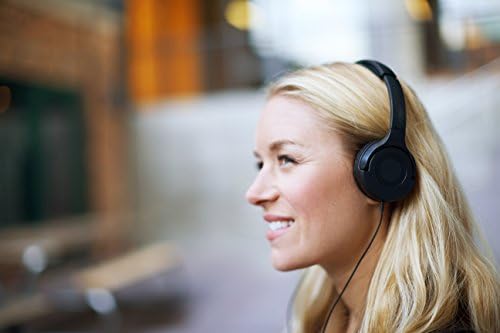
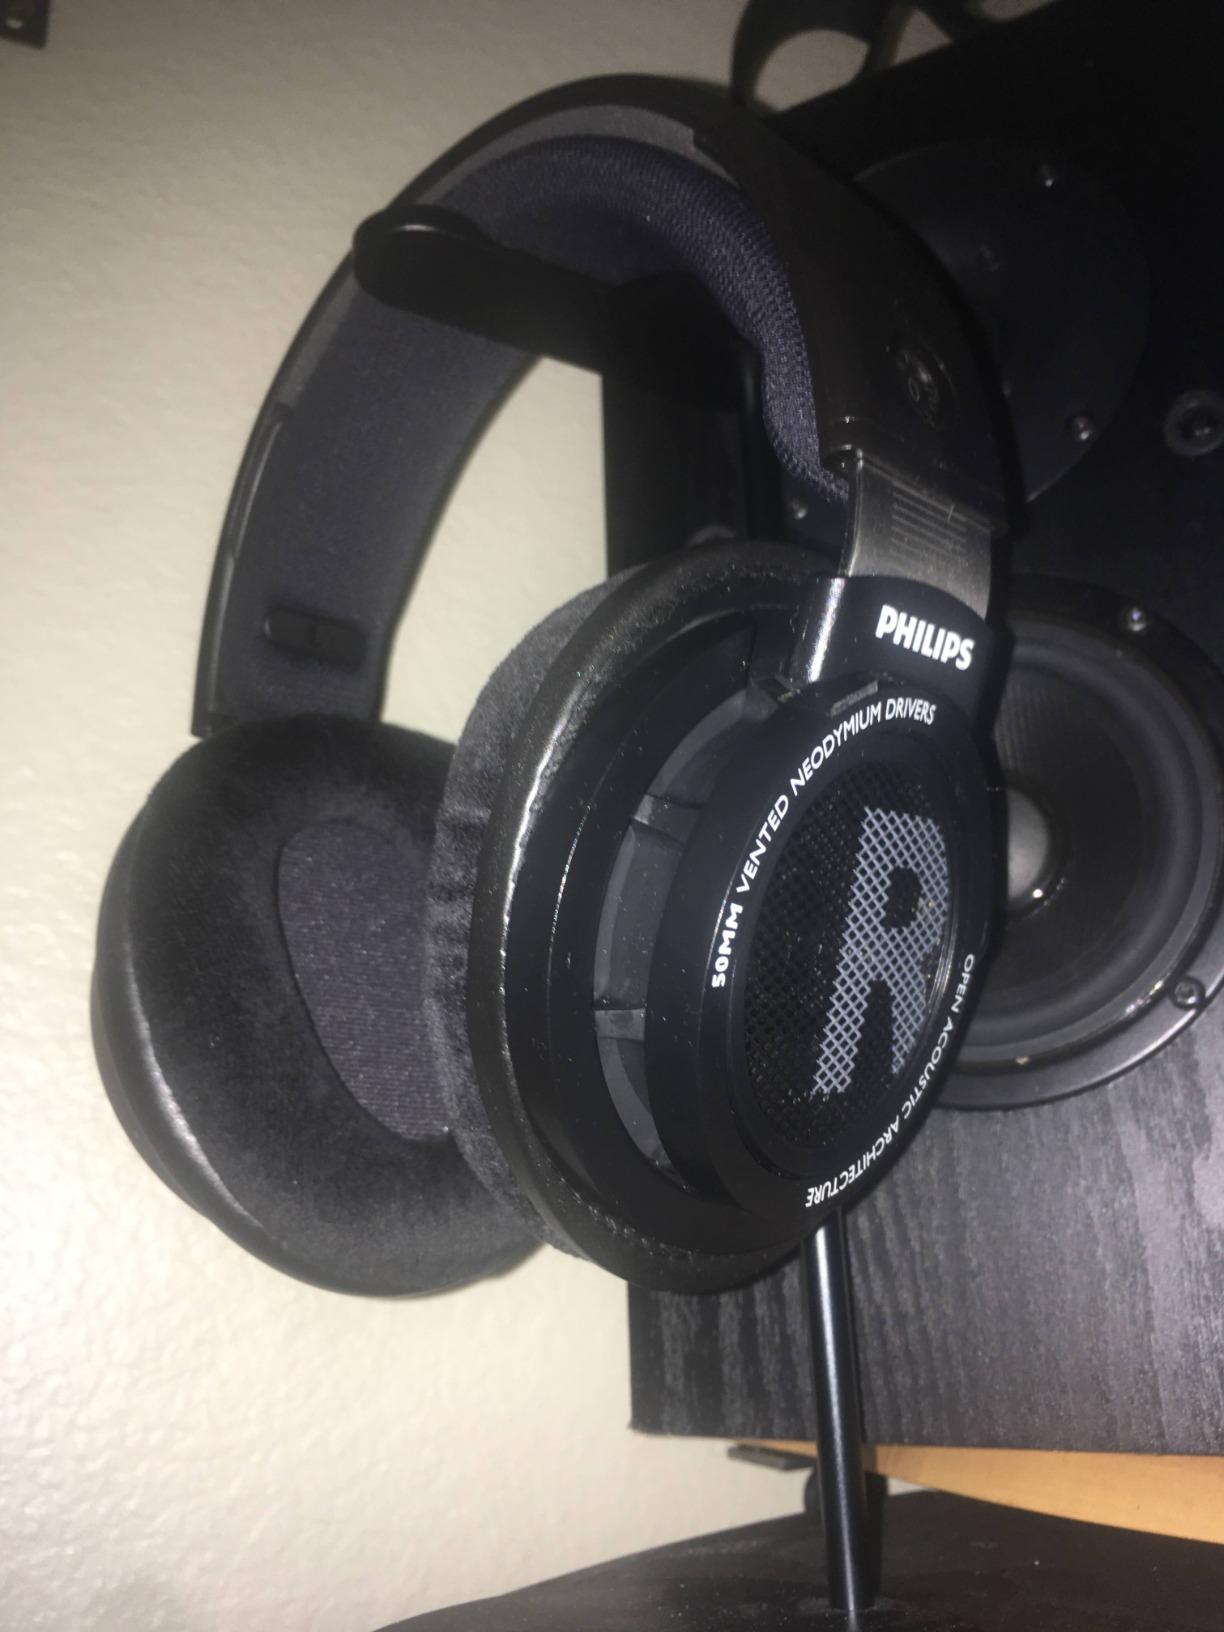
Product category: headphones
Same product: no